LGBTQ rights in Iowa

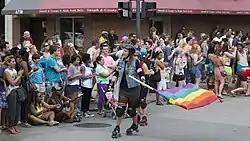
Iowa City Pride parade, 2014

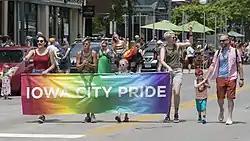
Iowa City Pride in 2017

Since 2007, Iowa has outlawed discrimination on the basis of sexual orientation and gender identity in employment, housing and public accommodations. The state's largest city, Des Moines, has had a non-discrimination ordinance of its own since 1991.